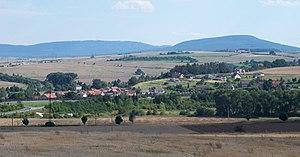
Bavoryně est une commune du district de Beroun, dans la région de Bohême-Centrale, en République tchèque. Sa population s'élevait à 344 habitants en 2020.